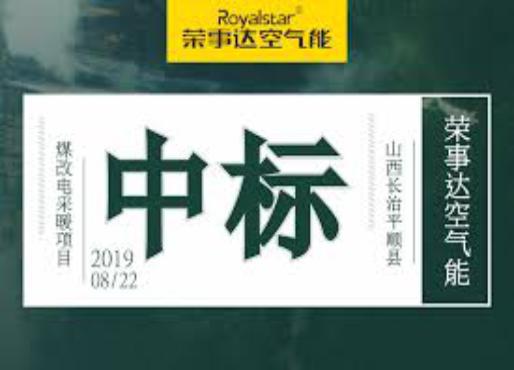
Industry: Necessities